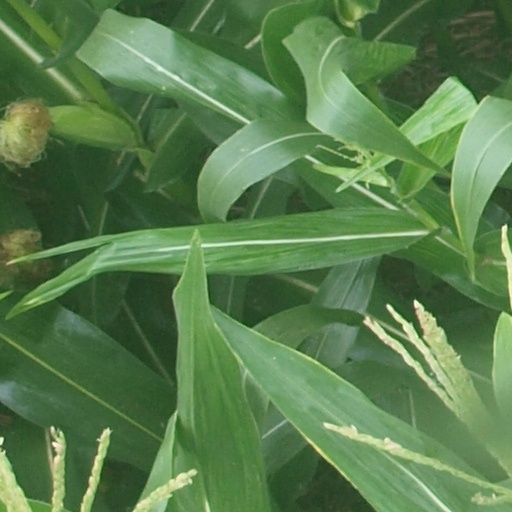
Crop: maize; corn